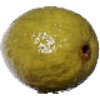
Label: guava